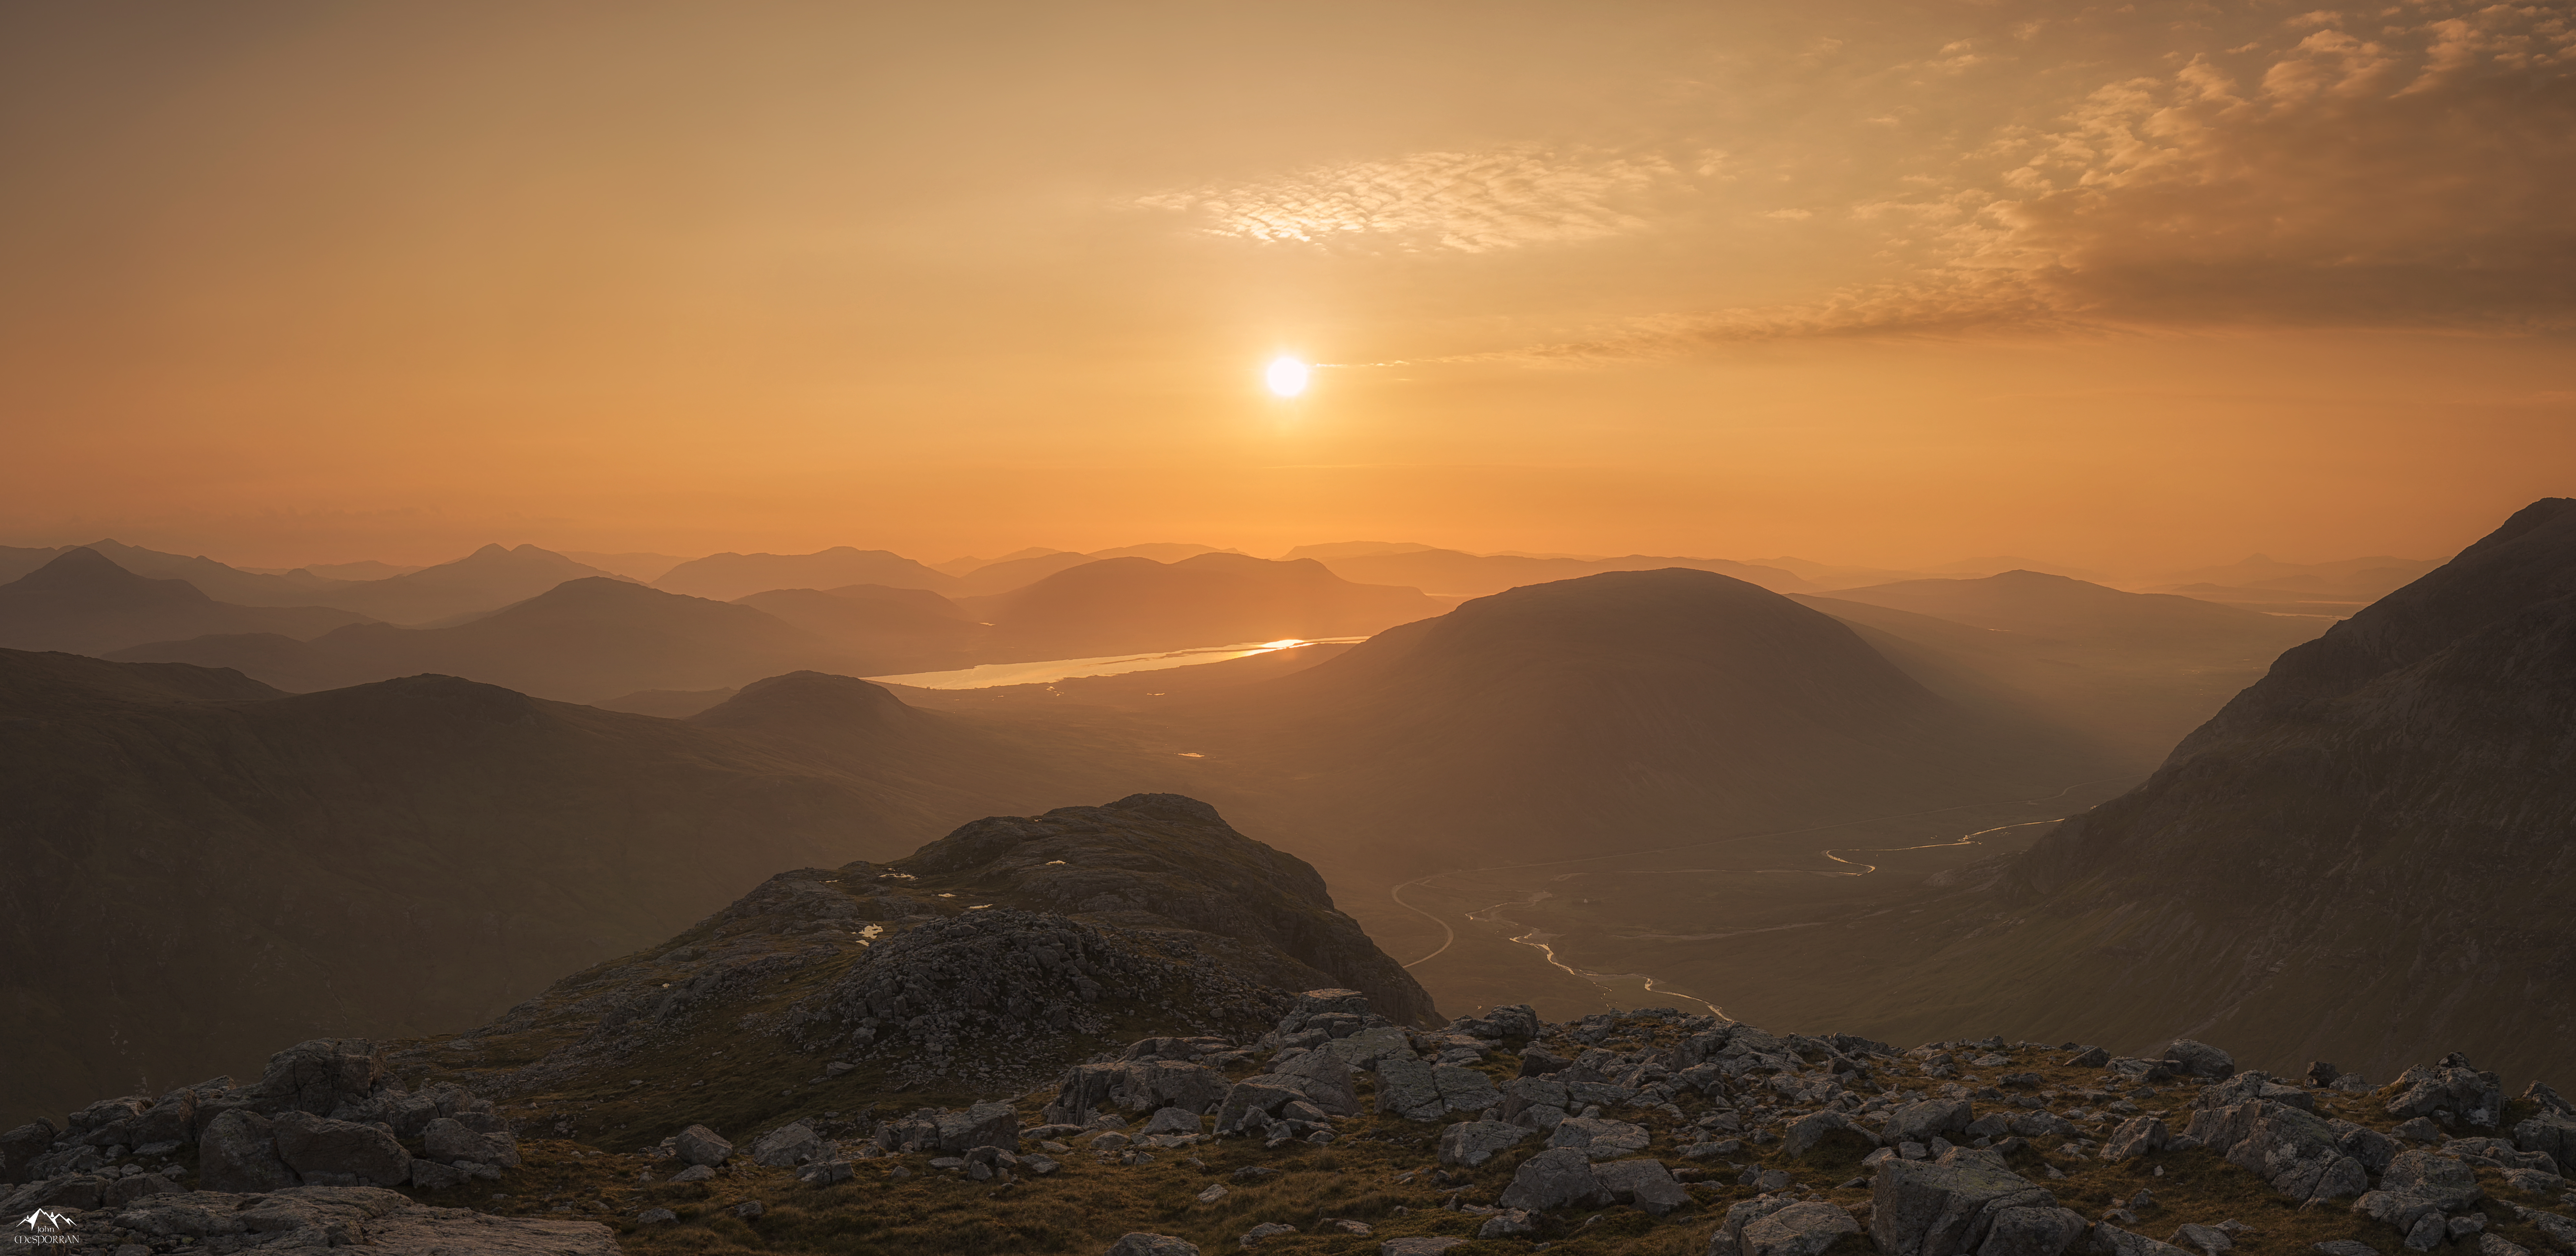
landscape, mountain, sunrise, sunset, sunlight, morning, hill, dawn, valley, mountain range, dusk, summit, plateau, scotland, fell, highlands, buachailleetivebeag, wadi, landform, stobnancabar, geographical feature, atmospheric phenomenon, mountainous landforms